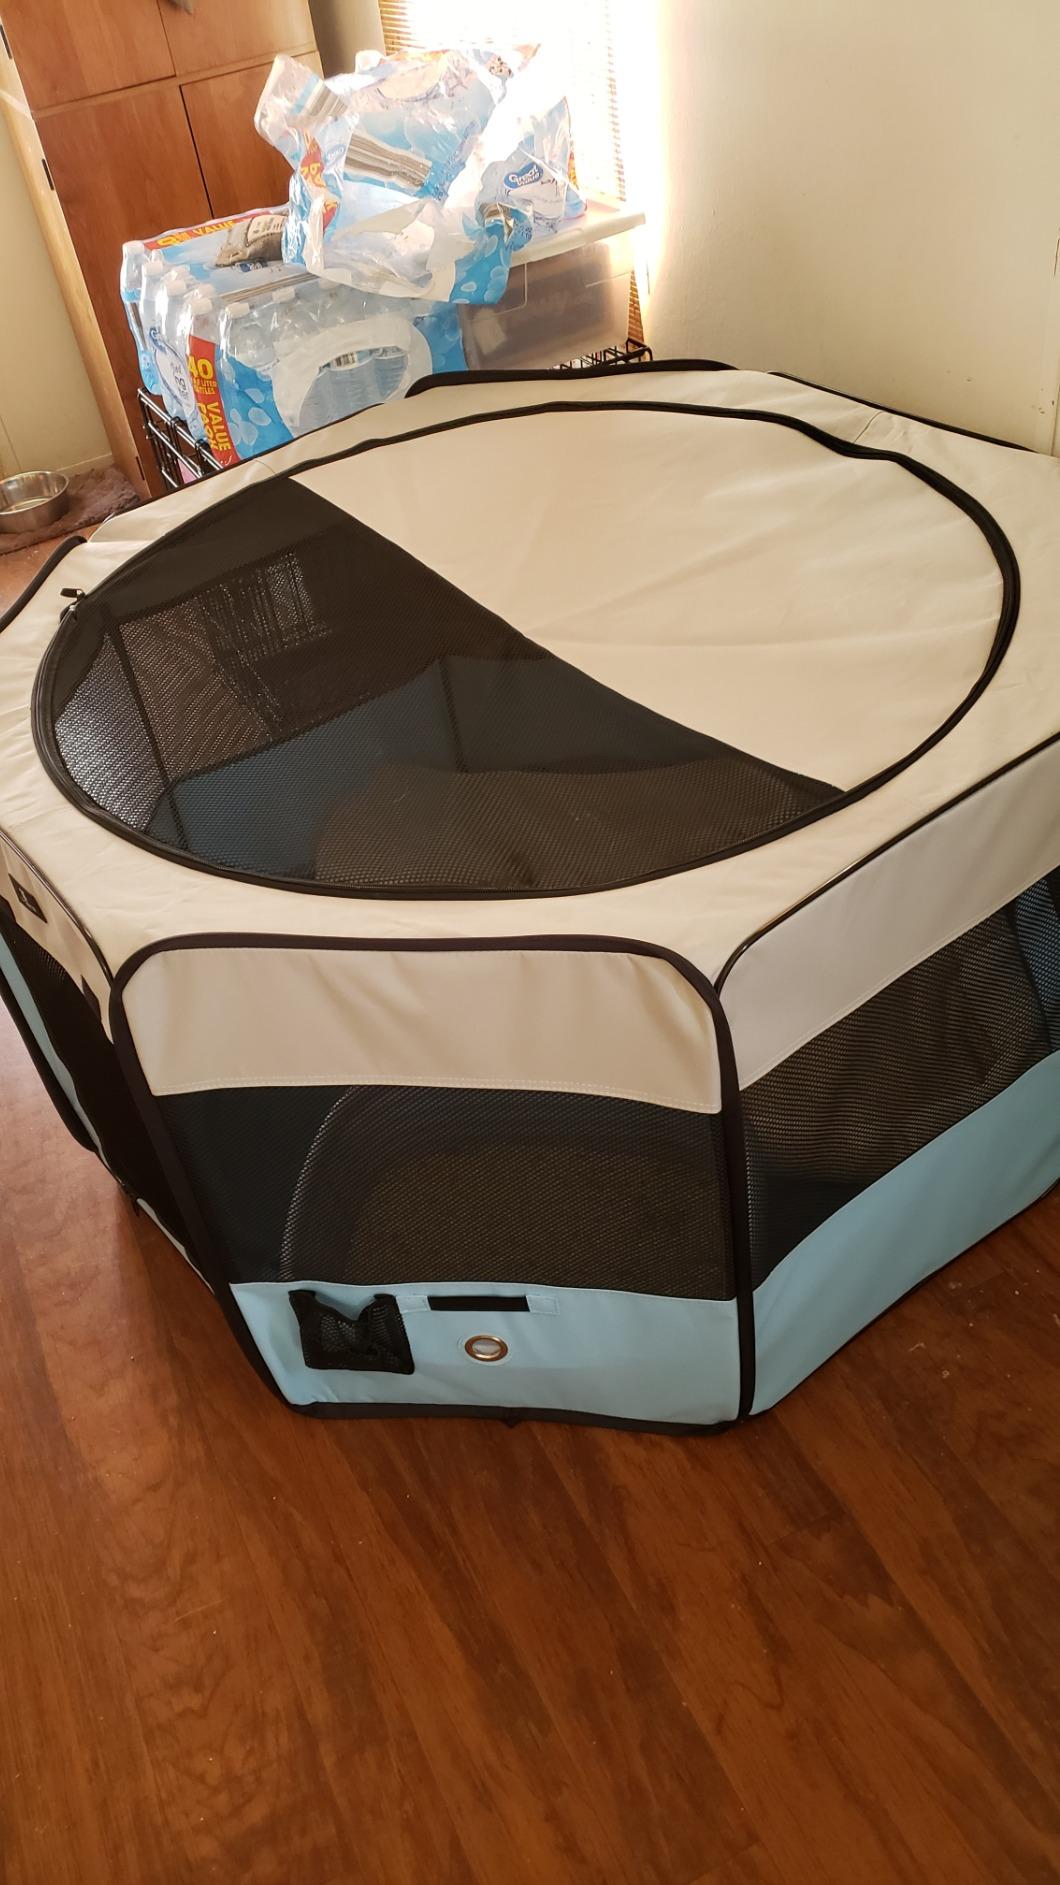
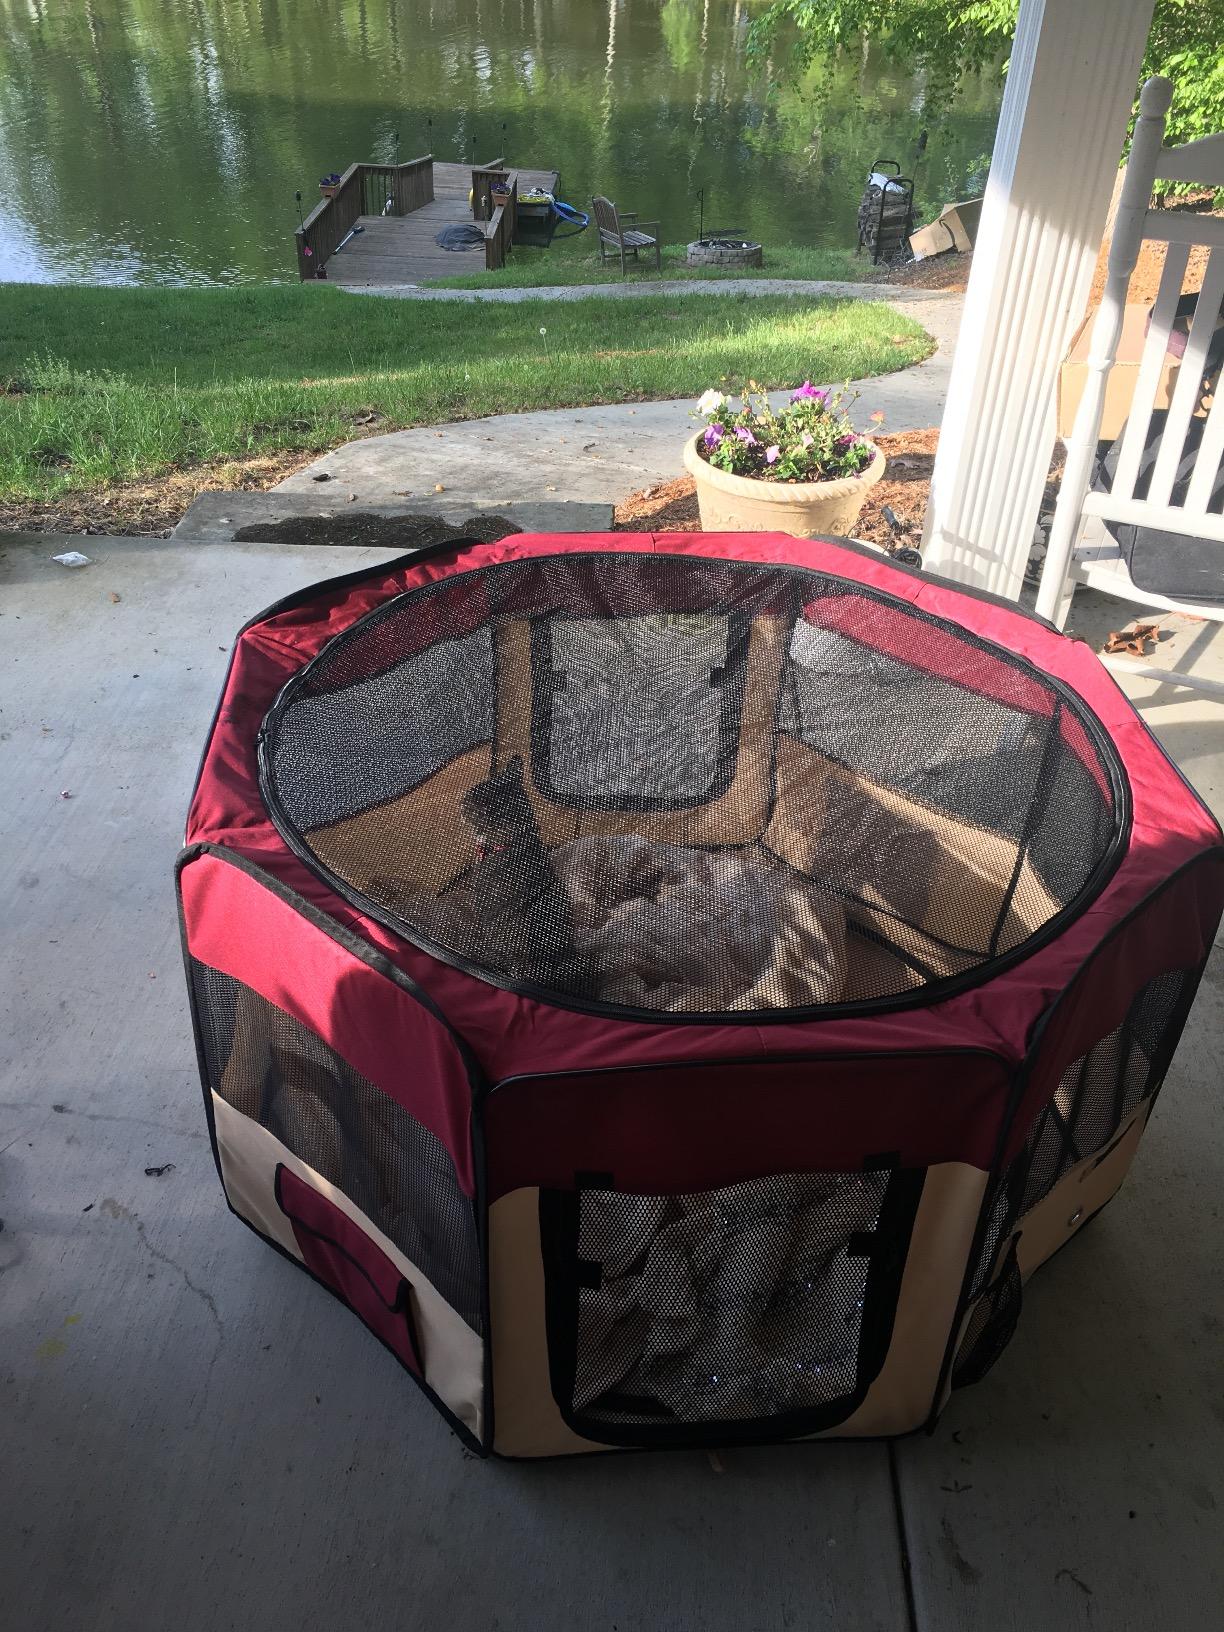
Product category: items_kennel
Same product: no